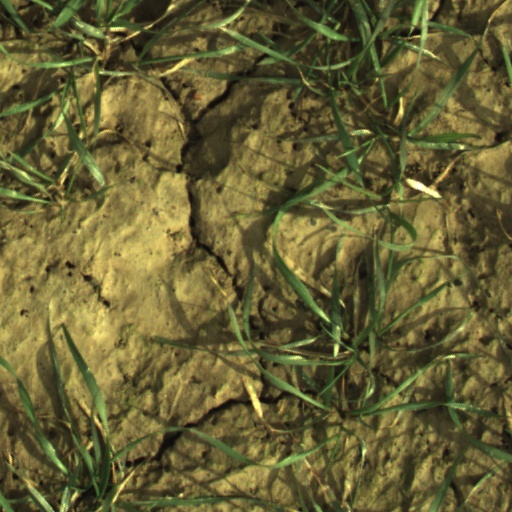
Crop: wheat